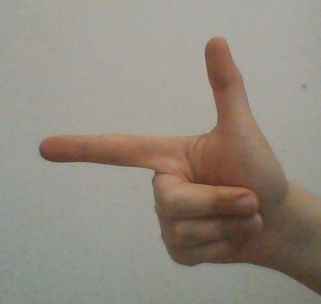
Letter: yaa